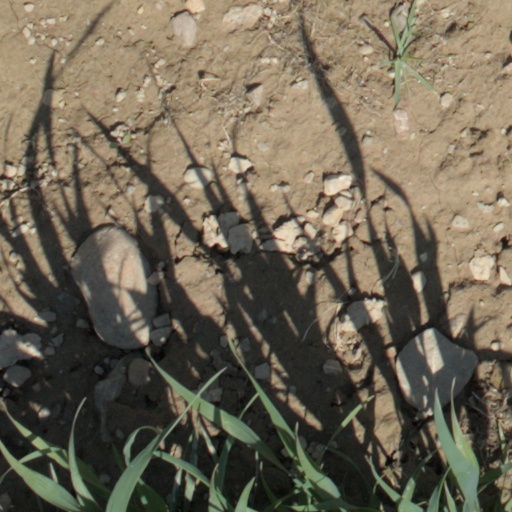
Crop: wheat